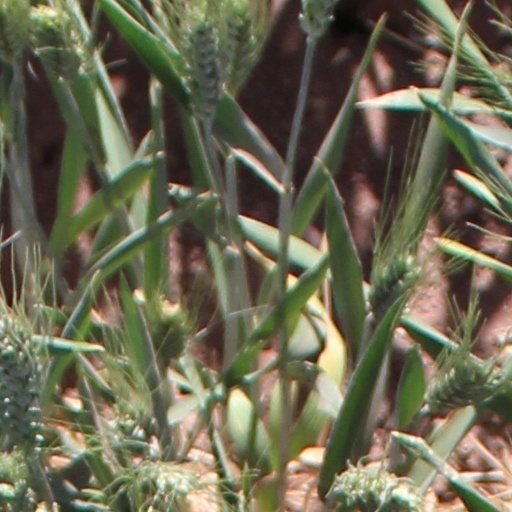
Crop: wheat